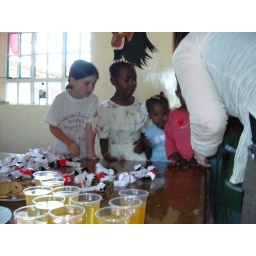
bethany helps to organize the party in red roof academy.